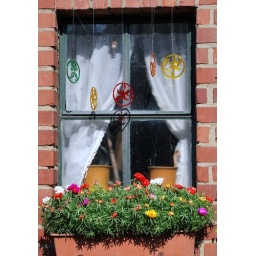
The window from the old hen coop in my garden